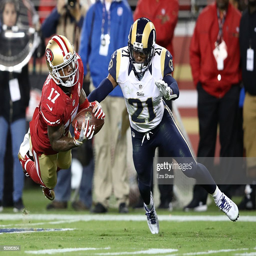
# makes a catch against sports team during their game .